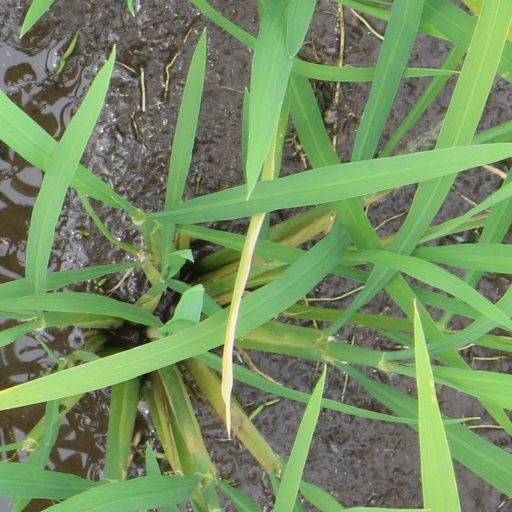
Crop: rice